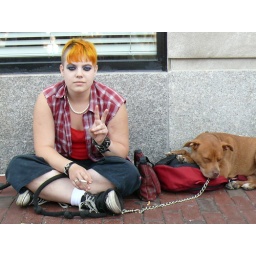
Peace - The girl with the orange hair and one of her dogs in Harvard Square